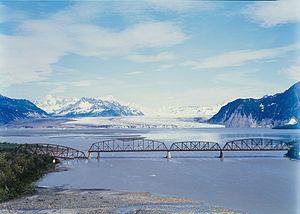
La rivière Copper, ou rivière Athna, de son nom en athna, est une rivière d'Alaska aux États-Unis, de 480 km de long. Elle coule depuis les Montagnes Wrangell et les Montagnes Chugach jusqu'au Golfe d'Alaska. C'est le dixième cours d'eau des États-Unis pour le volume de sédiments à son embouchure. C'est aussi un lieu privilégié pour la pêche au saumon.